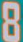
Number: 8